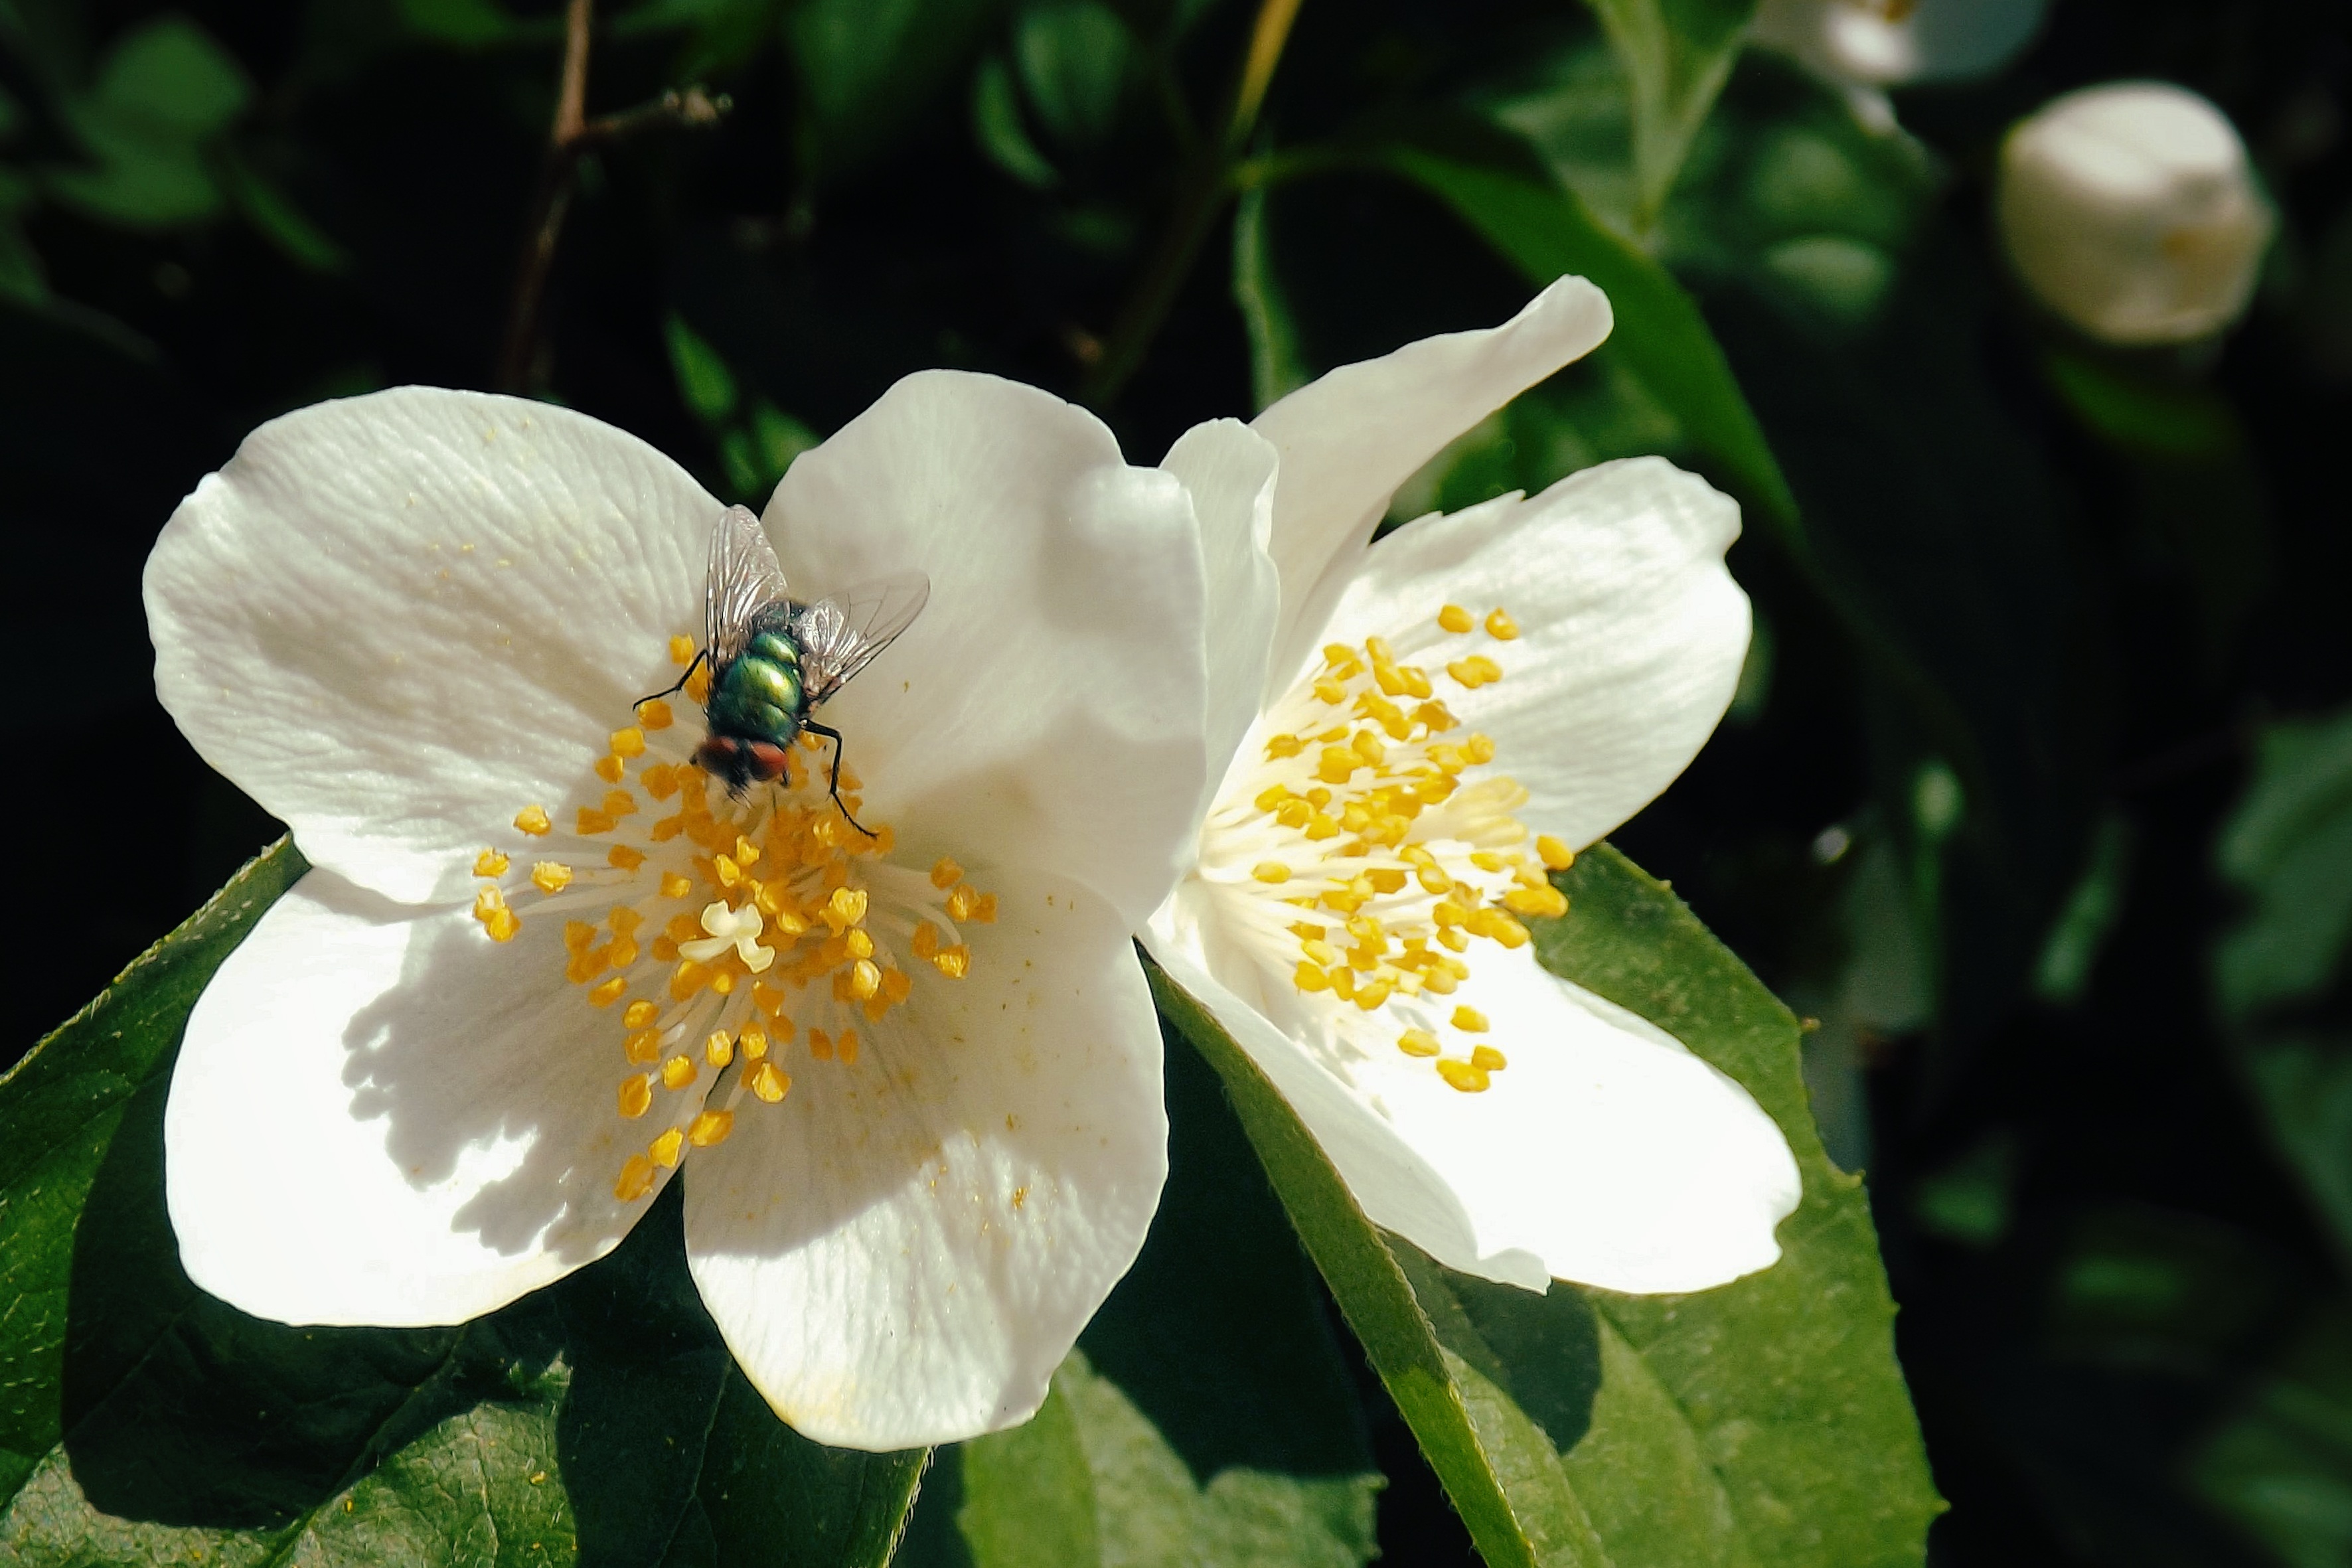
nature, blossom, plant, white, sunlight, flower, petal, bloom, fly, pollen, spring, insect, botany, yellow, flora, wildflower, close up, bee, macro photography, flowering plant, land plant